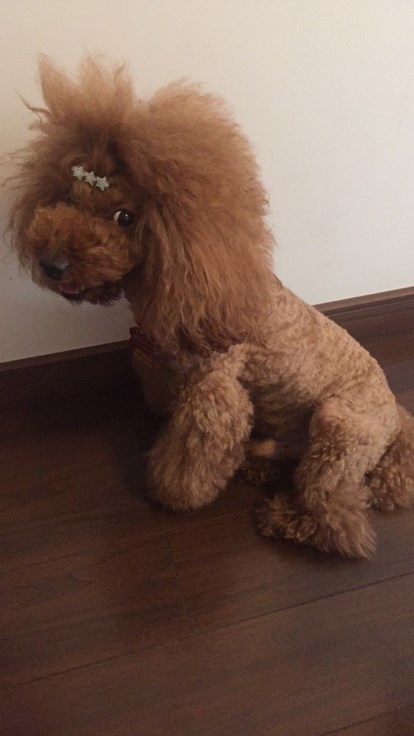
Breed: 7449-n000128-teddy